1912 Auckland Rugby League season

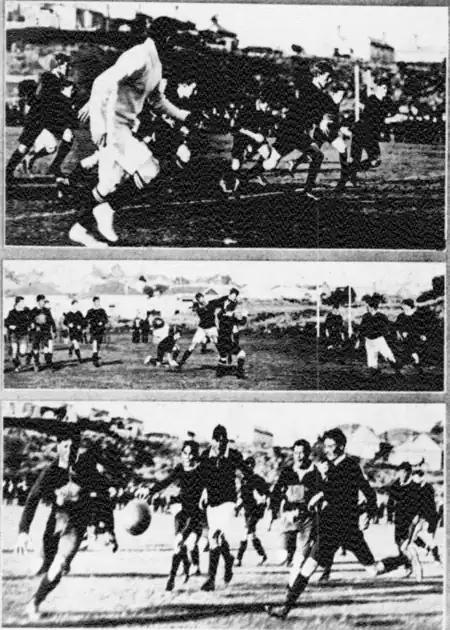
City v North Shore

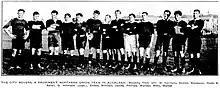
City 1912 team

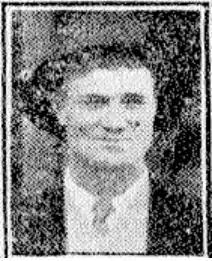
Arthur Hardgrave

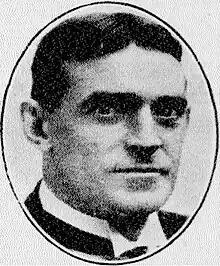
Archie Ferguson

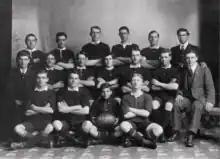
North Shore 2nd grade team. Edward Vincent Fox is 3rd from the left in the back row. The first grade Fox Memorial Shield was named after him.

Images were published in the New Zealand Graphic of the City Rovers v North Shore Albions match. The very young Walter Jack Perry, better known as Jack Perry, debuted for Newton on the wing in their comfortable win over Eden. He played 18 games for Newton over the next 3 seasons before enlisting in the war effort. He died from wounds in France on July 10, 1916 aged 20.